Eduardo Góes Neves

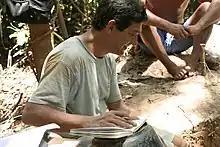
Eduardo Góes Neves

Eduardo Góes Neves is professor of archaeology at the University of São Paulo, Brazil. He is known for his work directing the Central Amazon Project from 1995 to 2010.